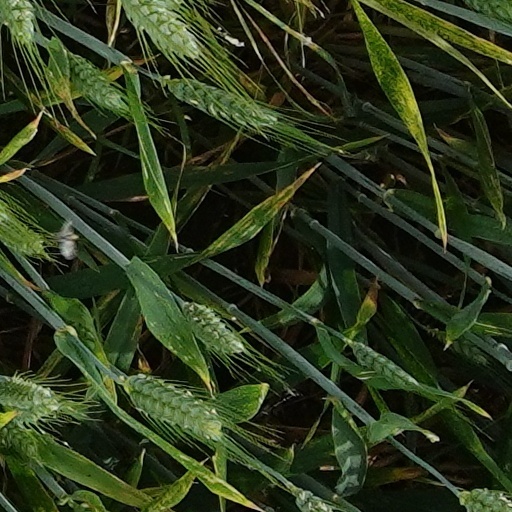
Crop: wheat